Debendra Mohan Bose

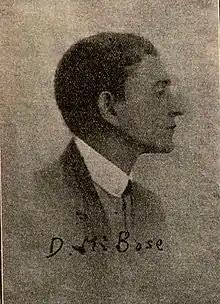

In 1907, he joined the Christ's College, Cambridge, and worked with prominent physicists including J. J. Thomson and Charles Thomson Rees Wilson at the Cavendish Laboratory. In 1910, he joined the Royal College of Science in London, from where he obtained a diploma and a BSc (first class) in Physics in 1912. Later, he returned to Calcutta and taught physics in the City College, Kolkata in 1913.